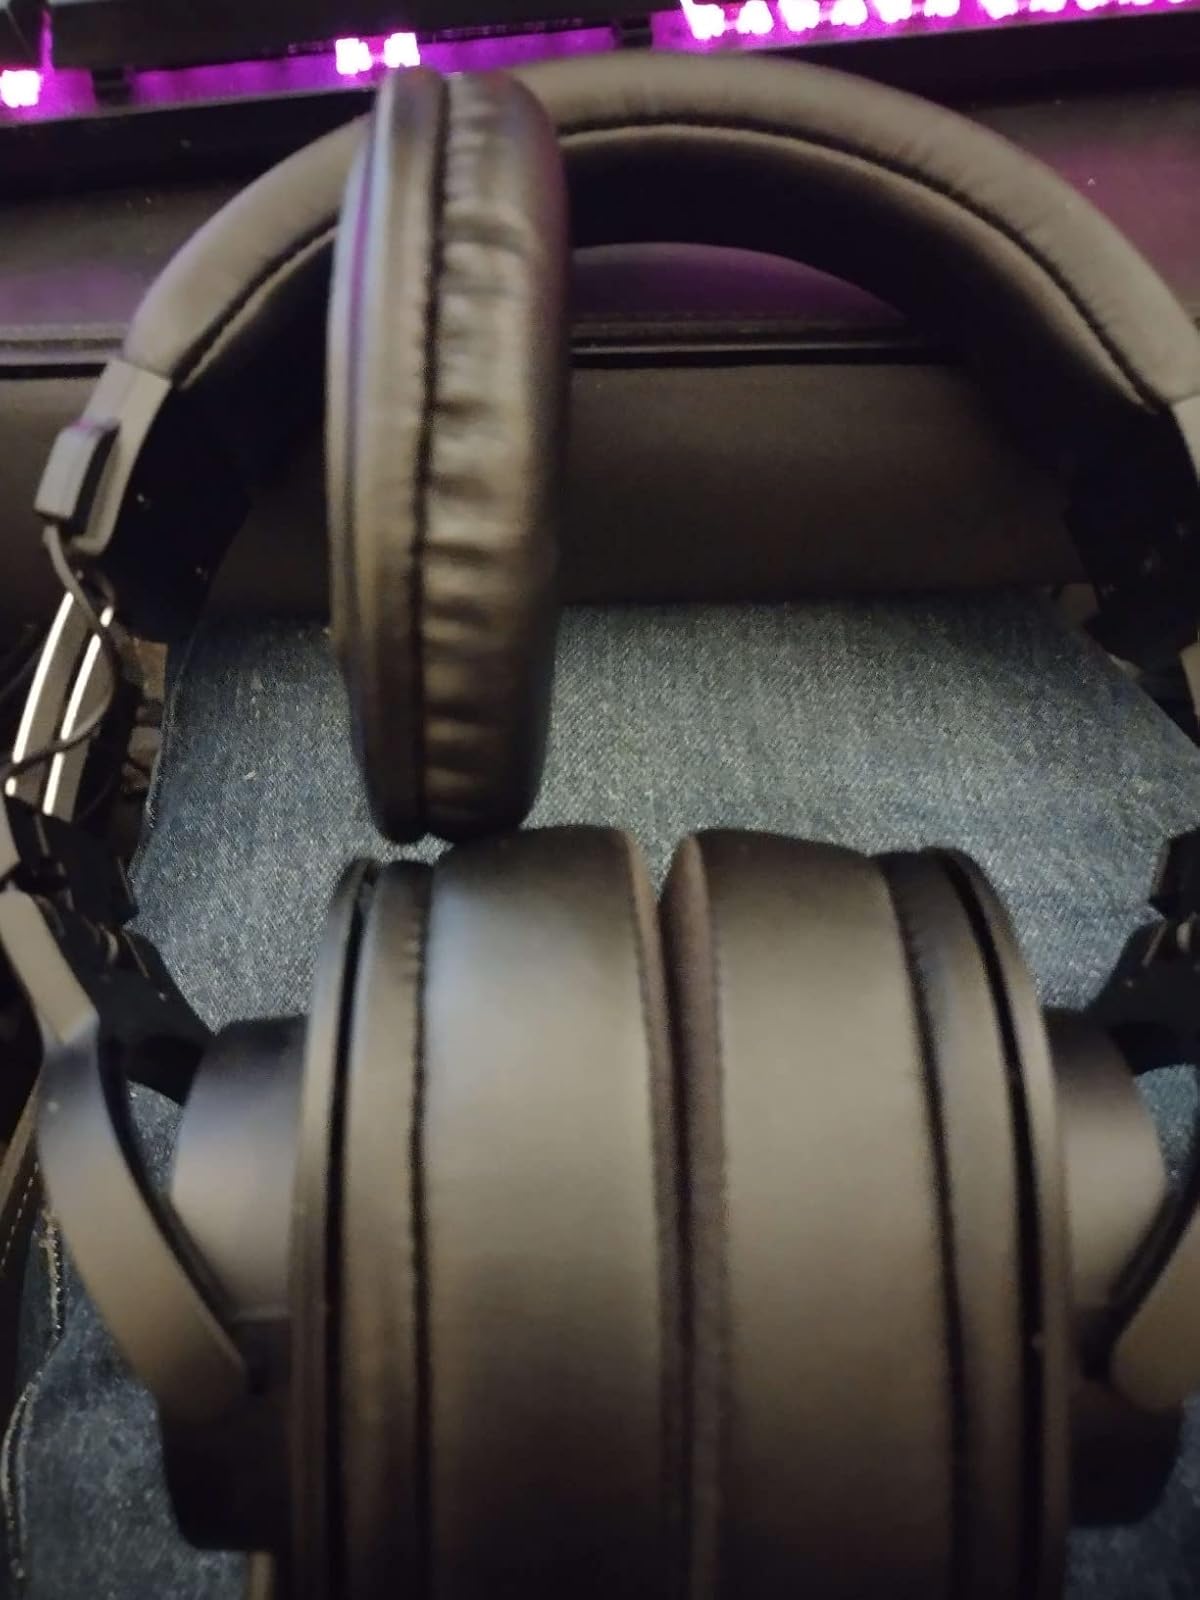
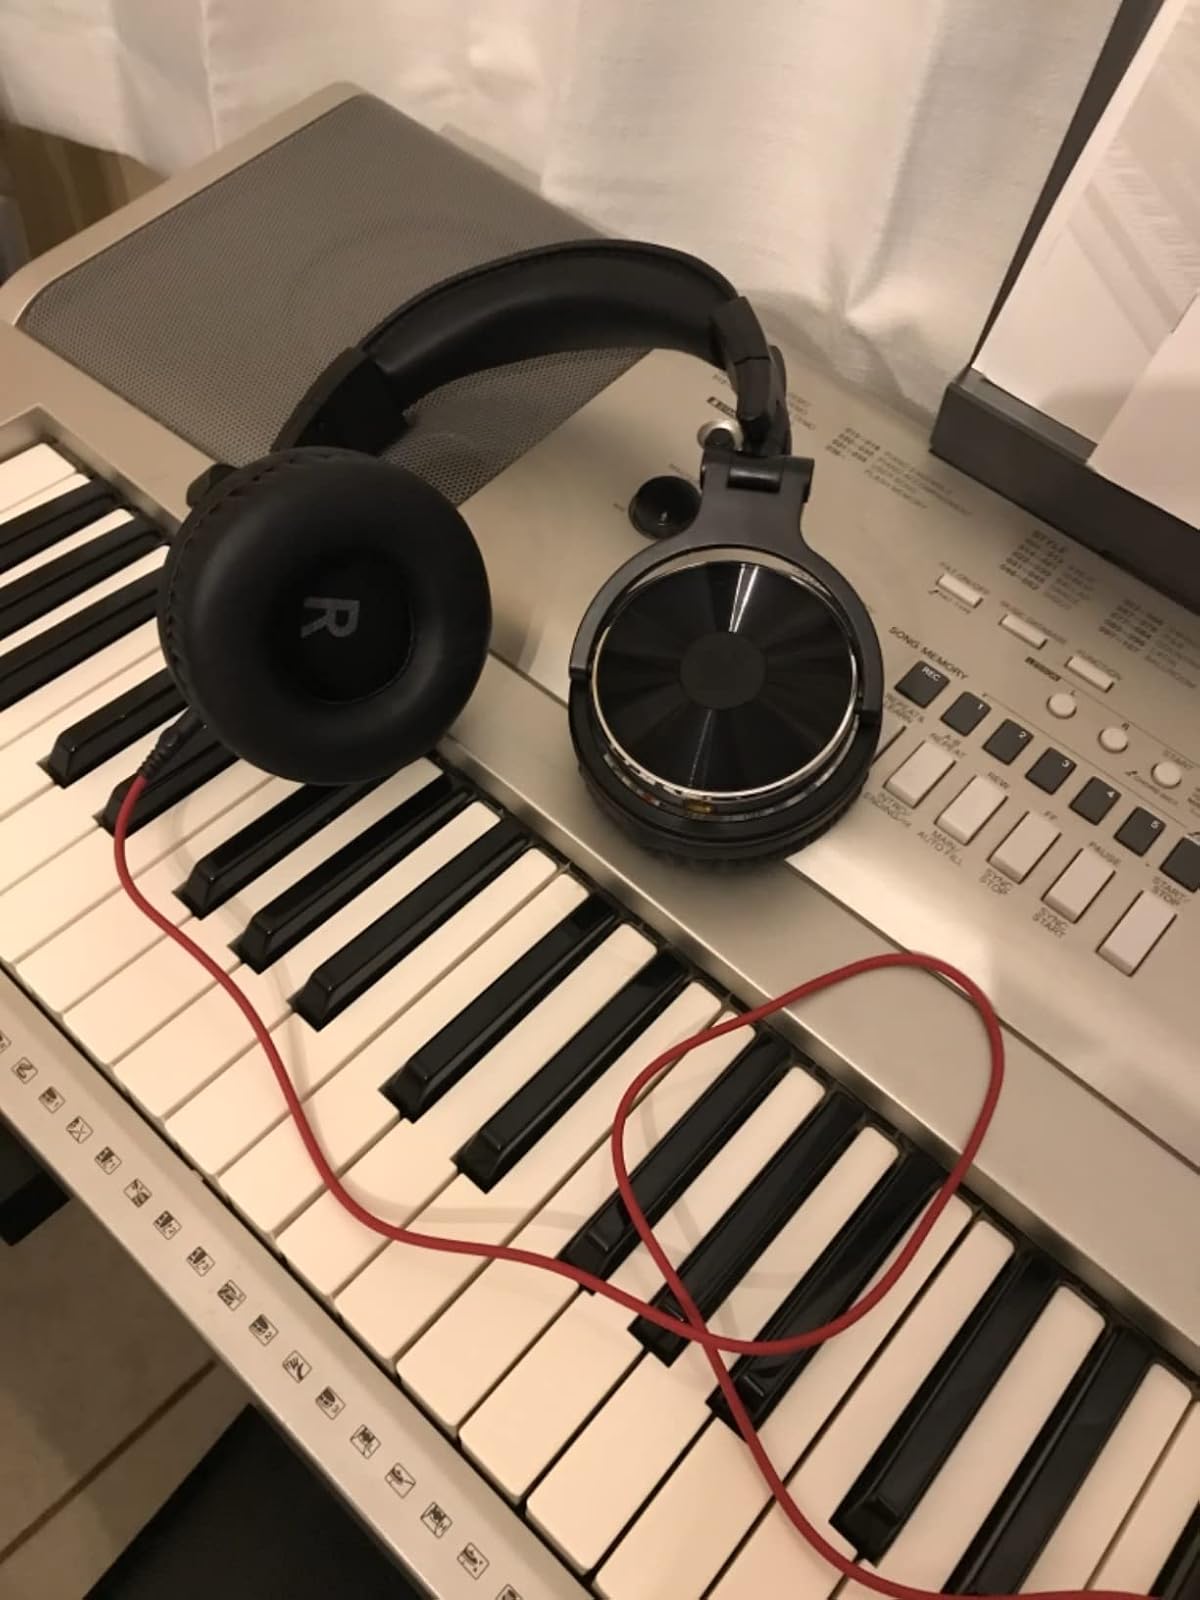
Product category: headphones
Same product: no